Netherlands Reformed Congregations

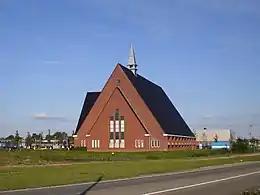
Netherlands Reformed Congregation of Barendrecht

This church originated in the 1834 Dutch Reformed Church split, when a small group in the Netherlands called the Reformed Congregations (Gereformeerde Gemeenten) broke away from the state church.